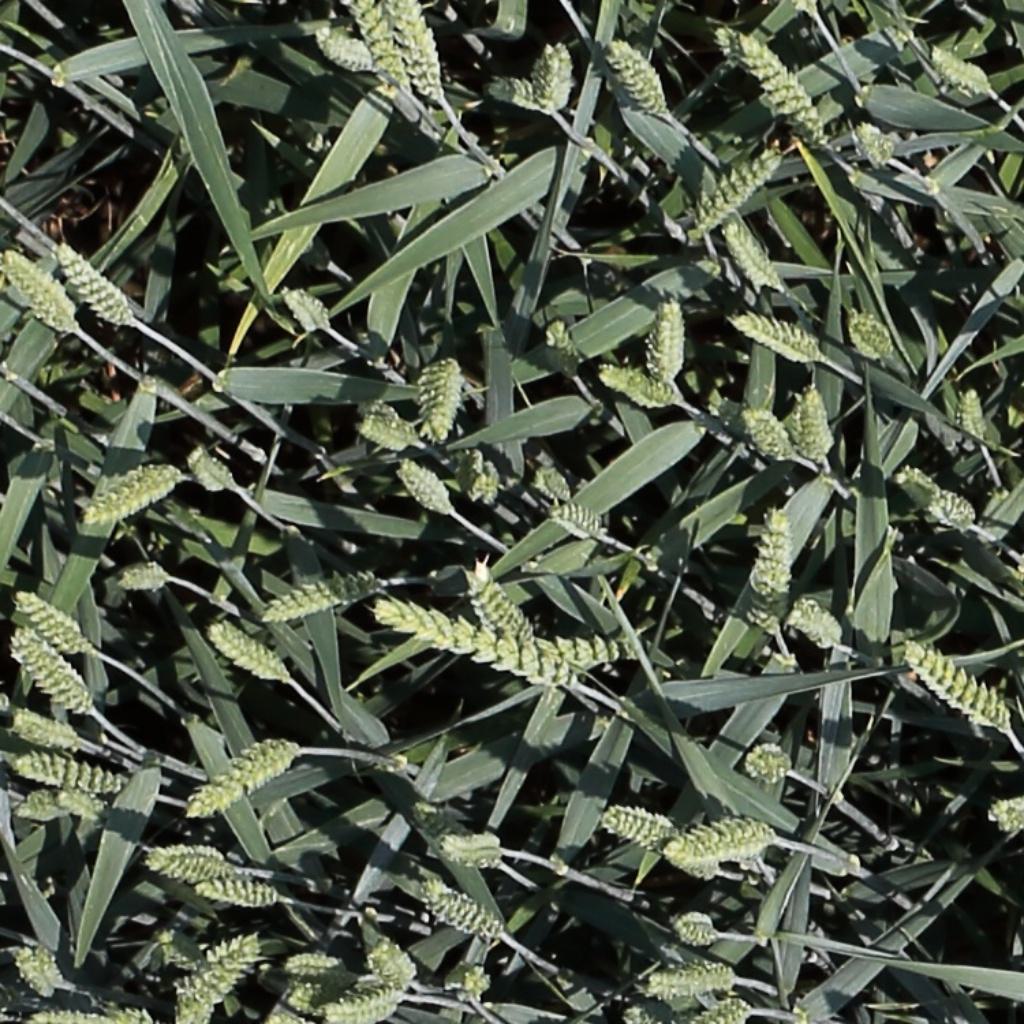
Country: Switzerland
Location: Usask
Wheat development stage: Filling